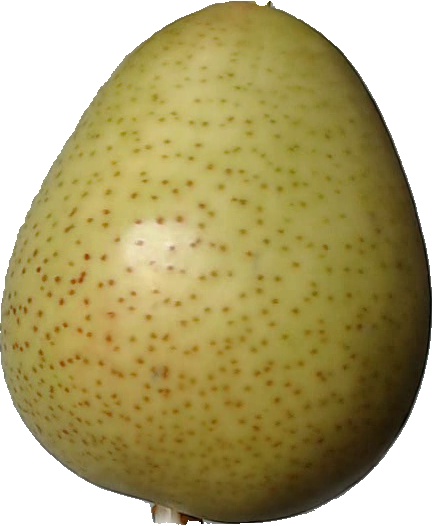
Label: pear_1